Malcolm McDowell

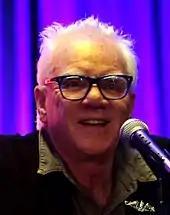
McDowell in 2016

McDowell was the featured narrator in the documentary "The Compleat Beatles", released in 1982. He voiced Lord Maliss in "Happily Ever After" (1989), Zarm in the cartoon "Captain Planet and the Planeteers", the Superman villain Metallo in "", Mad Mod on "Teen Titans", Merlyn in "" (2010), Arkady Duvall (son of Ra's al Ghul, voiced by McDowell's "Time After Time" co-star David Warner) on "" and a Death Star commander on a "Robot Chicken" "Star Wars". He is also a regular on the second season of the Adult Swim cartoon "Metalocalypse" as Vater Orlaag and other characters. McDowell also voiced Dr. Calico in Disney's "Bolt" (2008) and the henchman Reeses II in the animated series "Captain Simian & the Space Monkeys", a show laced with references to many films, including his own role in "A Clockwork Orange". Once again McDowell starred alongside Warner in the episode "Rhesus Pieces".